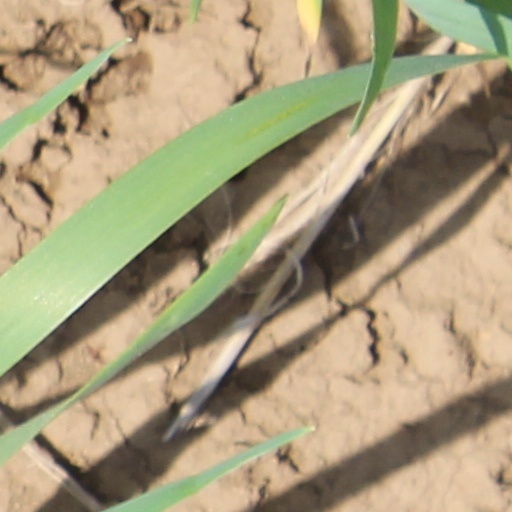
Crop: wheat